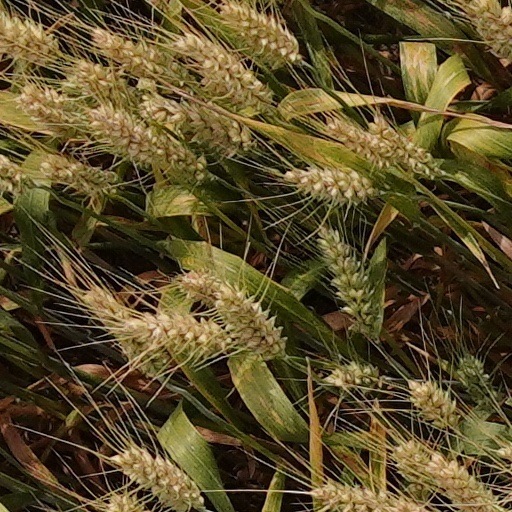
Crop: wheat